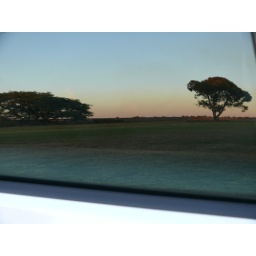
Reflection in my car window